Niall Horan

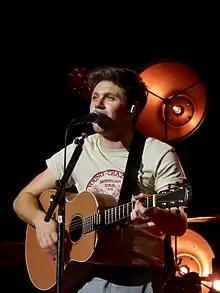
Horan during the Flicker World Tour in Glasgow on 18 March 2018

On 29 September 2016, Horan released his debut single "This Town" with Capitol Records. It has peaked at number 9 on the UK Singles Chart and number 20 on the US "Billboard" Hot 100.